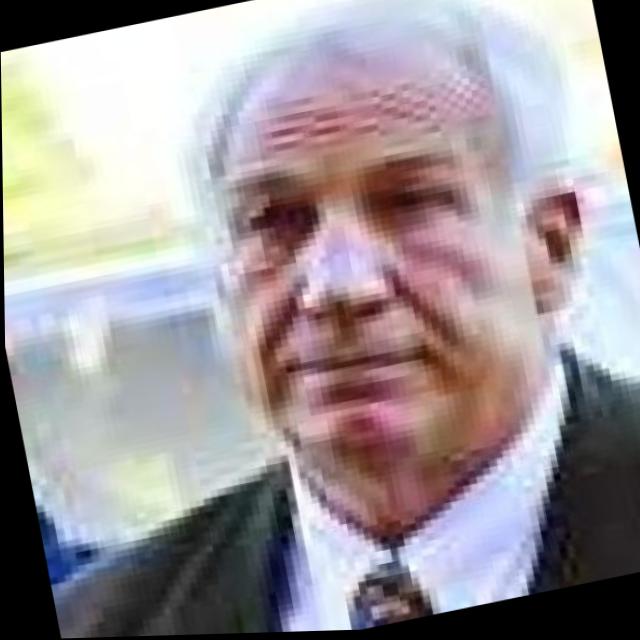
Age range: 45-64